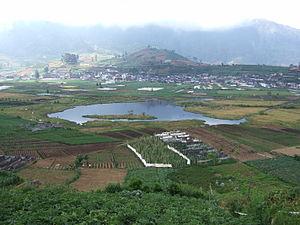
Le plateau de Dieng, en indonésien Dataran Tinggi Dieng, est un plateau d'Indonésie constitué d'une caldeira dans le centre de Java. Intensément peuplé et cultivé, le plateau constitue un site archéologique avec la présence de huit temples hindouistes en ruine. Le volcan est encore actif, sa dernière éruption remontant au 27 septembre 2009.